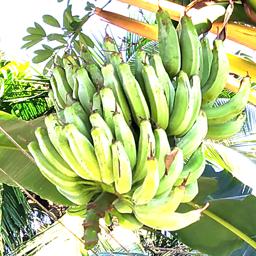
Label: KACHKOL FRUIT